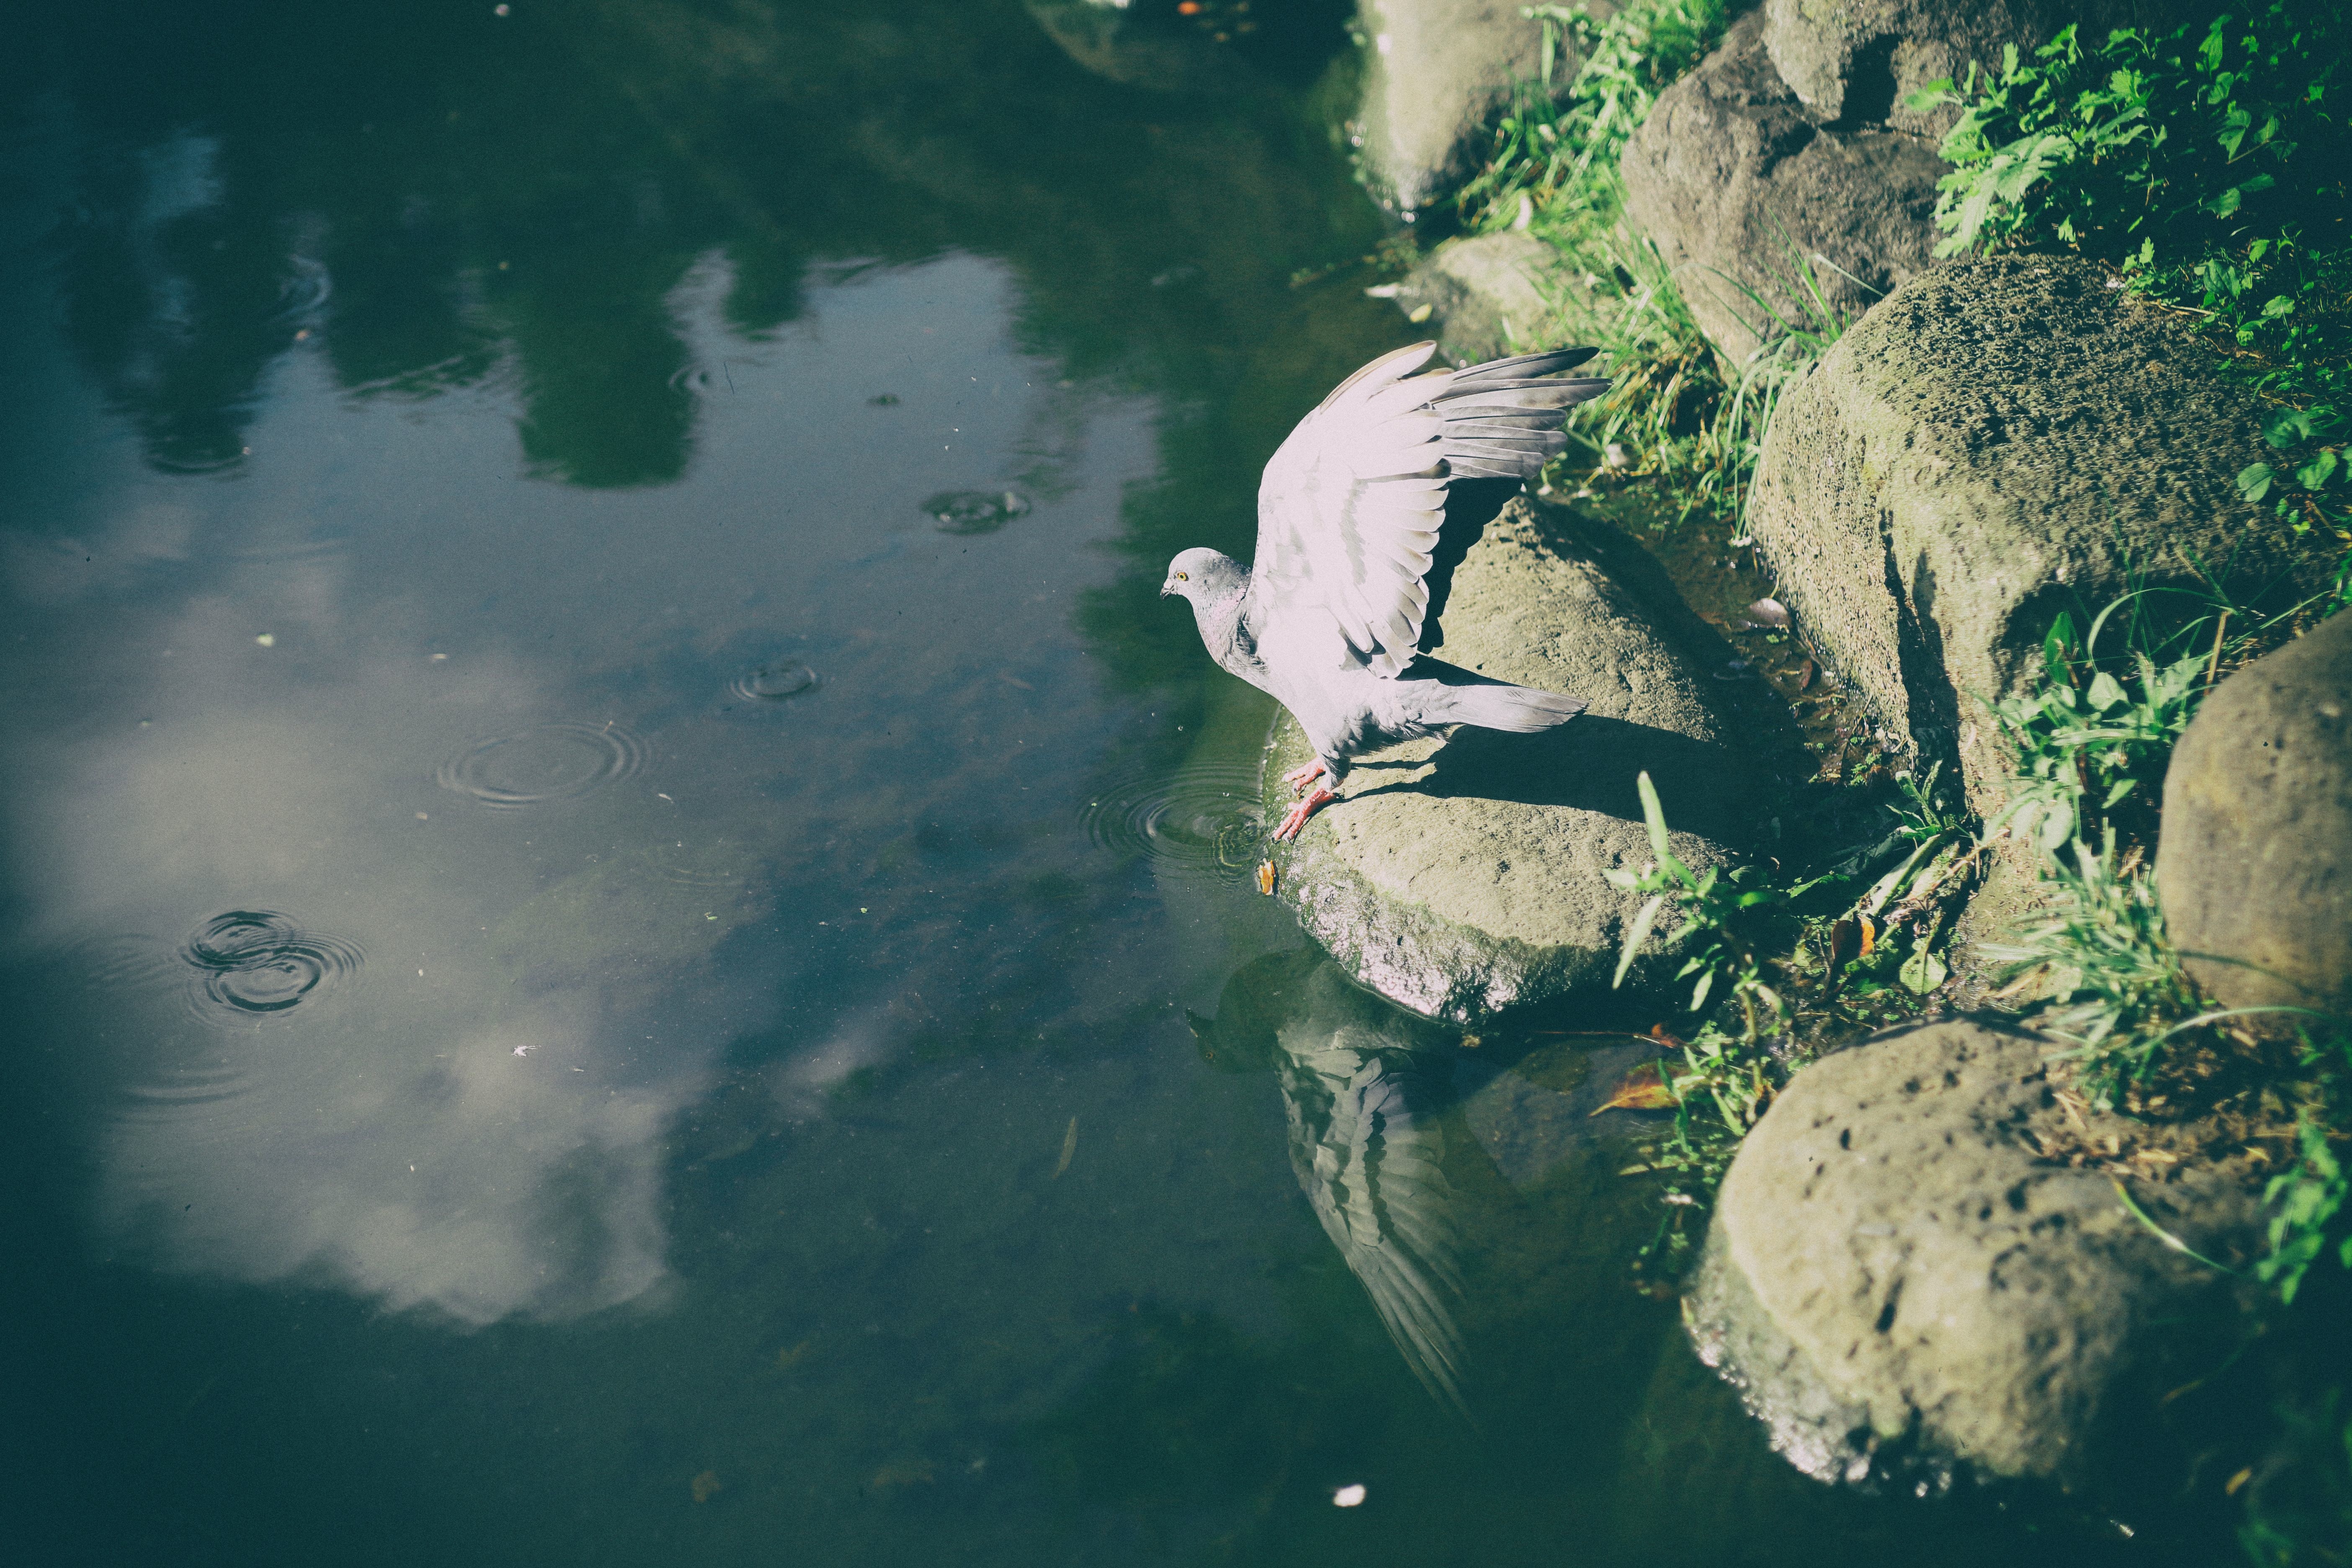
sea, coast, water, ocean, wave, underwater, reflection, terrain, earth, aerial photography, atmosphere of earth